Alfred Worden

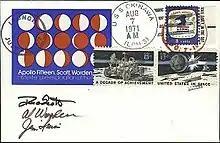
One of the covers created for Herrick

The 100 covers Scott sent to West Germany were put on sale to Sieger's customers in late 1971 at a price of about $1,500 each. After receiving the agreed payments, the astronauts returned them, and in the end, took no compensation. Slayton heard about the Sieger covers, and he spoke with Worden and Irwin; both referred him to Scott. Slayton, knowing Worden was a stamp collector, became suspicious that he had arranged both deals, and this led to repeated phone calls asking for details. In April 1972, Slayton met with Scott and Worden and learned from them that unauthorized covers had been flown. Worden remembered what hurt the most about that meeting was having disappointed Slayton, a man he greatly admired.